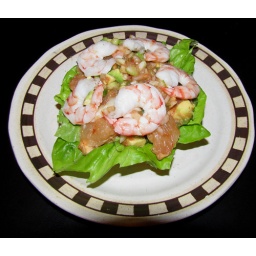
shrimp, avacado, grapefruit, red onion, green pepper, celery, horse raddish, chili sauce on bib lettuce in a grapefruit bowl